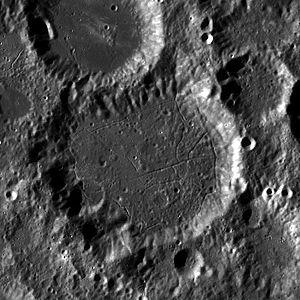
Garavito un est cratère d'impact localisé dans l'hémisphère sud de la face cachée de la Lune. Il est situé au nord-nord-ouest du grand cratère Poincaré et à l'ouest du cratère Chrétien. Il doit son nom à l'astronome et ingénieur colombien Julio Garavito Armero.